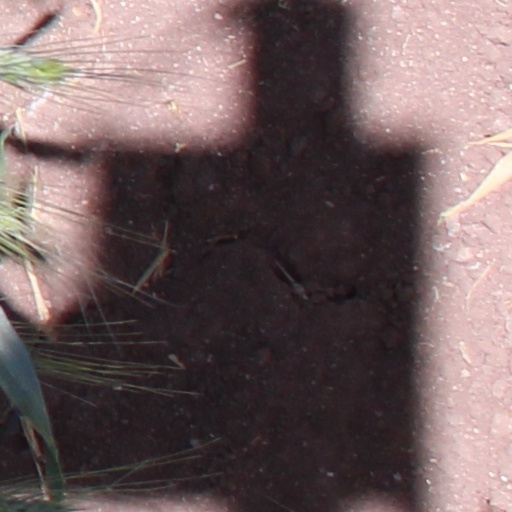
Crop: wheat